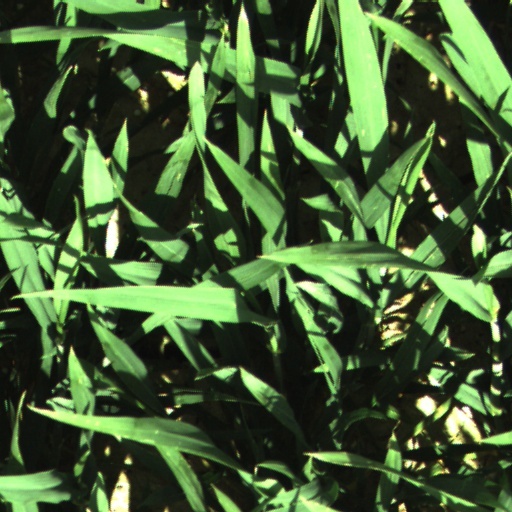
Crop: wheat